Joe English (painter)

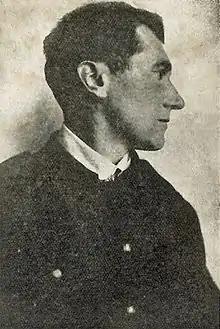
Joe English

Joseph Alphonse Marie English (Bruges, 5 August 1882 – Vinkem, 31 August 1918) was a Flemish draughtsman and painter.